GameCube controller

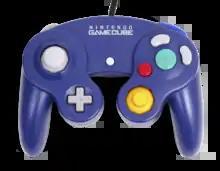
Indigo GameCube controller

The GameCube controller is the standard game controller for the GameCube video game console, manufactured by Nintendo and launched in 2001. As the successor to the Nintendo 64 controller, it is the progression of Nintendo's controller design in numerous ways. The M-shaped design of its predecessor was replaced with a more conventional handlebar style controller shape; a second analog stick was added, replacing the C buttons with a C stick and the X and Y face buttons, last seen on the Super Nintendo controller, were reintroduced; the shoulder buttons were changed to hybrid analog triggers. A wireless variant of the GameCube controller known as the WaveBird was released in 2002.